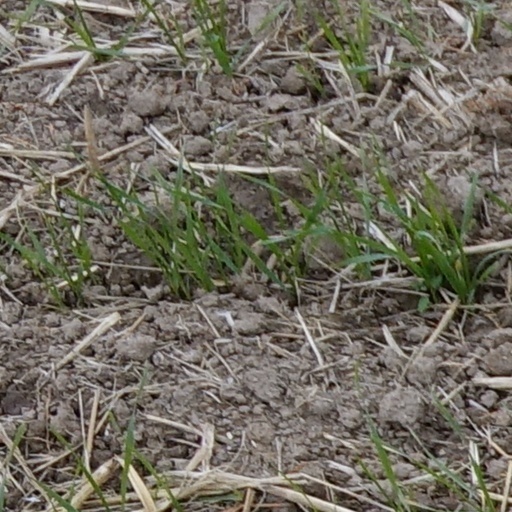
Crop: wheat